Alfred Lingard

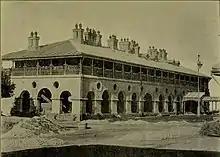
The Imperial Bacteriological Laboratory in Mukteshwar, c. 1913

Lingard received a medical degree in 1873, an LSA in 1874. He worked in the Royal Army Medical Corps and as a house physician at St. Thomas' Hospital before traveling across Europe. Lingard studied bacteriology in Germany and had worked as a lecturer at the Birkbeck Institution. He was appointed as Imperial Bacteriologist from 1890 to 1907. The post was created following several earlier studies. A report commissioned by Lord Mayo in 1871 had identified that ""Rinderpest is the murrain to which a far greater share of mortality among cattle is due than all other causes put together and this would appear to be still true at the present time"" and the "Pioneer" reported in 1893 that rinderpest caused a loss of three crore rupees in bad years. In 1915 there were 1,10,397 bovines and 1,232 sheep reported killed by rinderpest. Lingard was initially located at Poona near the College of Science but he suggested the establishment of a laboratory in Mukteswar, which happened in 1893. The hot climate was noted as being unsuitable for the storage of serum and vaccines and a location in the mountains was claimed to be more suitable. The isolation from local cattle was also thought to make it safer for research on infectious diseases. On his recommendation, the lab was visited by Robert Koch, George Gaffky, and Pfeiffer. His early work was on Surra disease of horses. Surra was a form of trypanosomiasis and among Lingard's experiments were (unsuccessful) trials of Fowler's solution (Arsphenamine). After the move to Mukteswar the main work was the search for a rinderpest vaccine. The work began in 1897. The original laboratory was burnt and destroyed in a fire on 27 September 1899.